Endospore

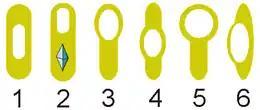
Variations in endospore morphology: (1, 4) central endospore; (2, 3, 5) terminal endospore; (6) lateral endospore

Bacteria produce a single endospore internally. The spore is sometimes surrounded by a thin covering known as the exosporium, which overlies the "spore coat". The spore coat, which acts like a sieve that excludes large toxic molecules like lysozyme, is resistant to many toxic molecules and may also contain enzymes that are involved in germination. In "Bacillus subtilus" endospores, the spore coat is estimated to contain more than 70 coat proteins, which are organized into an inner and an outer coat layer. The X-ray diffraction pattern of purified "B. subtilis" endospores indicates the presence of a component with a regular periodic structure, which Kadota and Iijima speculated might be formed from a keratin-like protein. However, after further studies this group concluded that the structure of the spore coat protein was different from keratin. When the "B. subtilis" genome was sequenced, no ortholog of human keratin was detected. The "cortex" lies beneath the spore coat and consists of peptidoglycan. The "core wall" lies beneath the cortex and surrounds the protoplast or "core" of the endospore. The core contains the spore chromosomal DNA which is encased in chromatin-like proteins known as SASPs (small acid-soluble spore proteins), that protect the spore DNA from UV radiation and heat. The core also contains normal cell structures, such as ribosomes and other enzymes, but is not metabolically active.